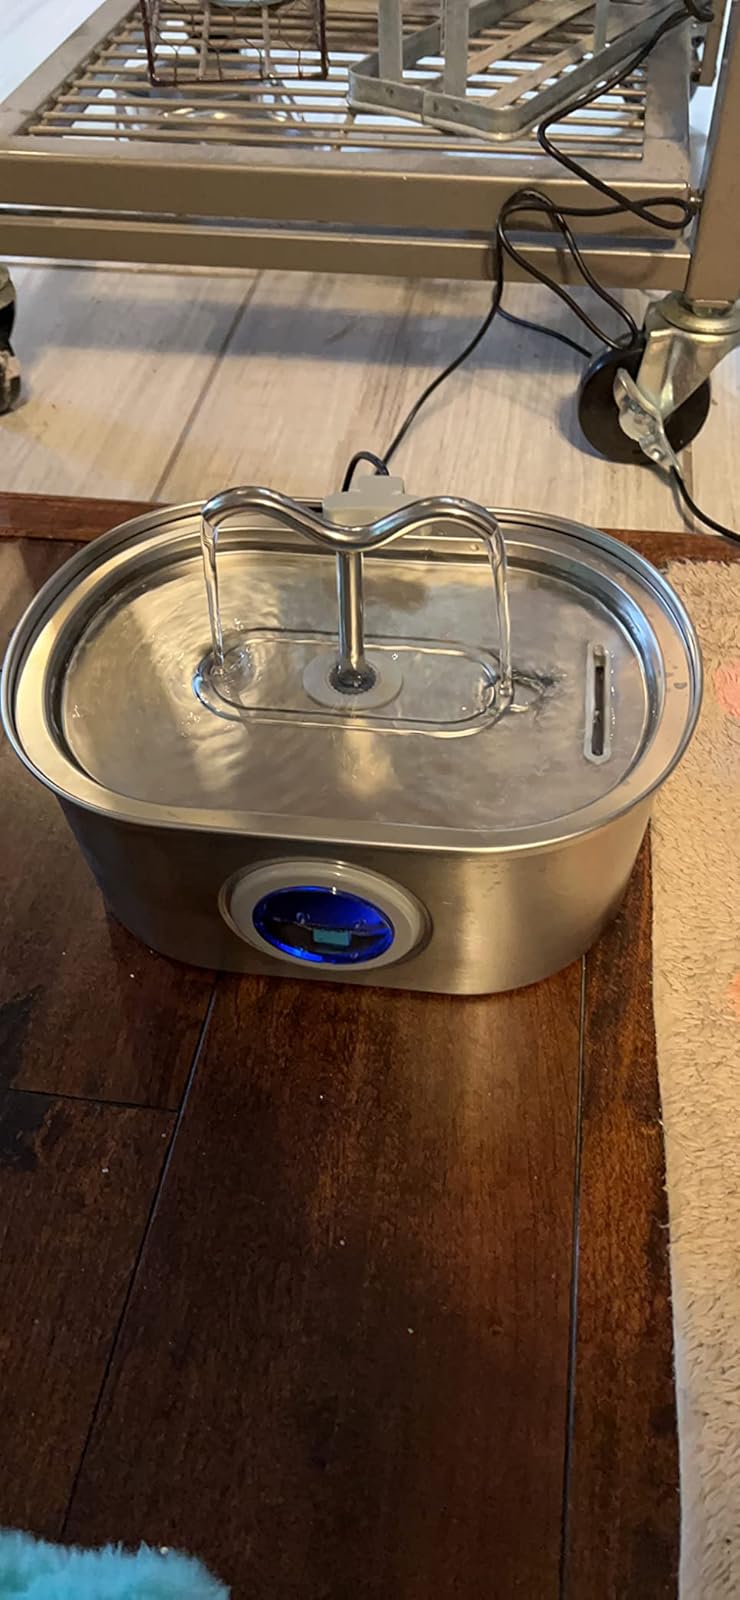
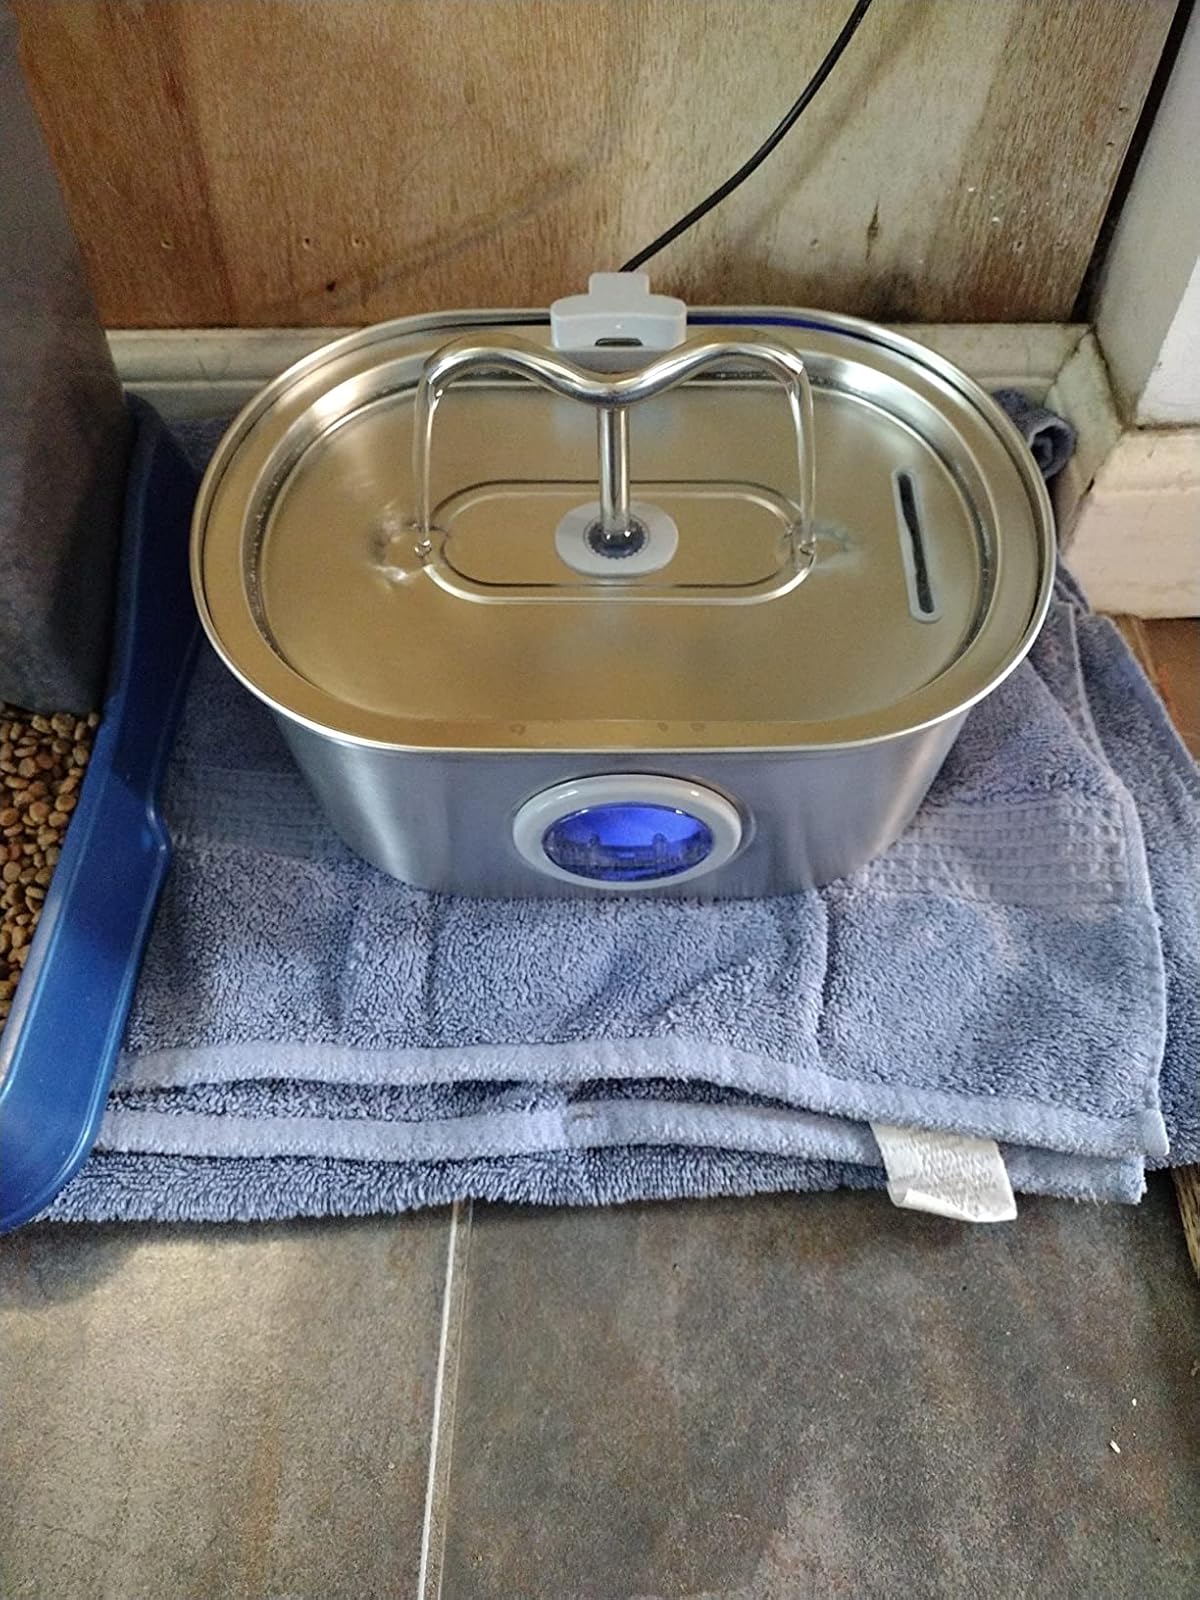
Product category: items_bowl
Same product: yes